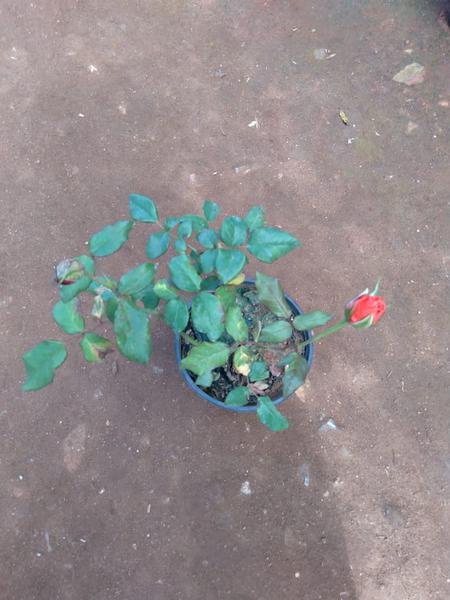
Plant: Rose